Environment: real
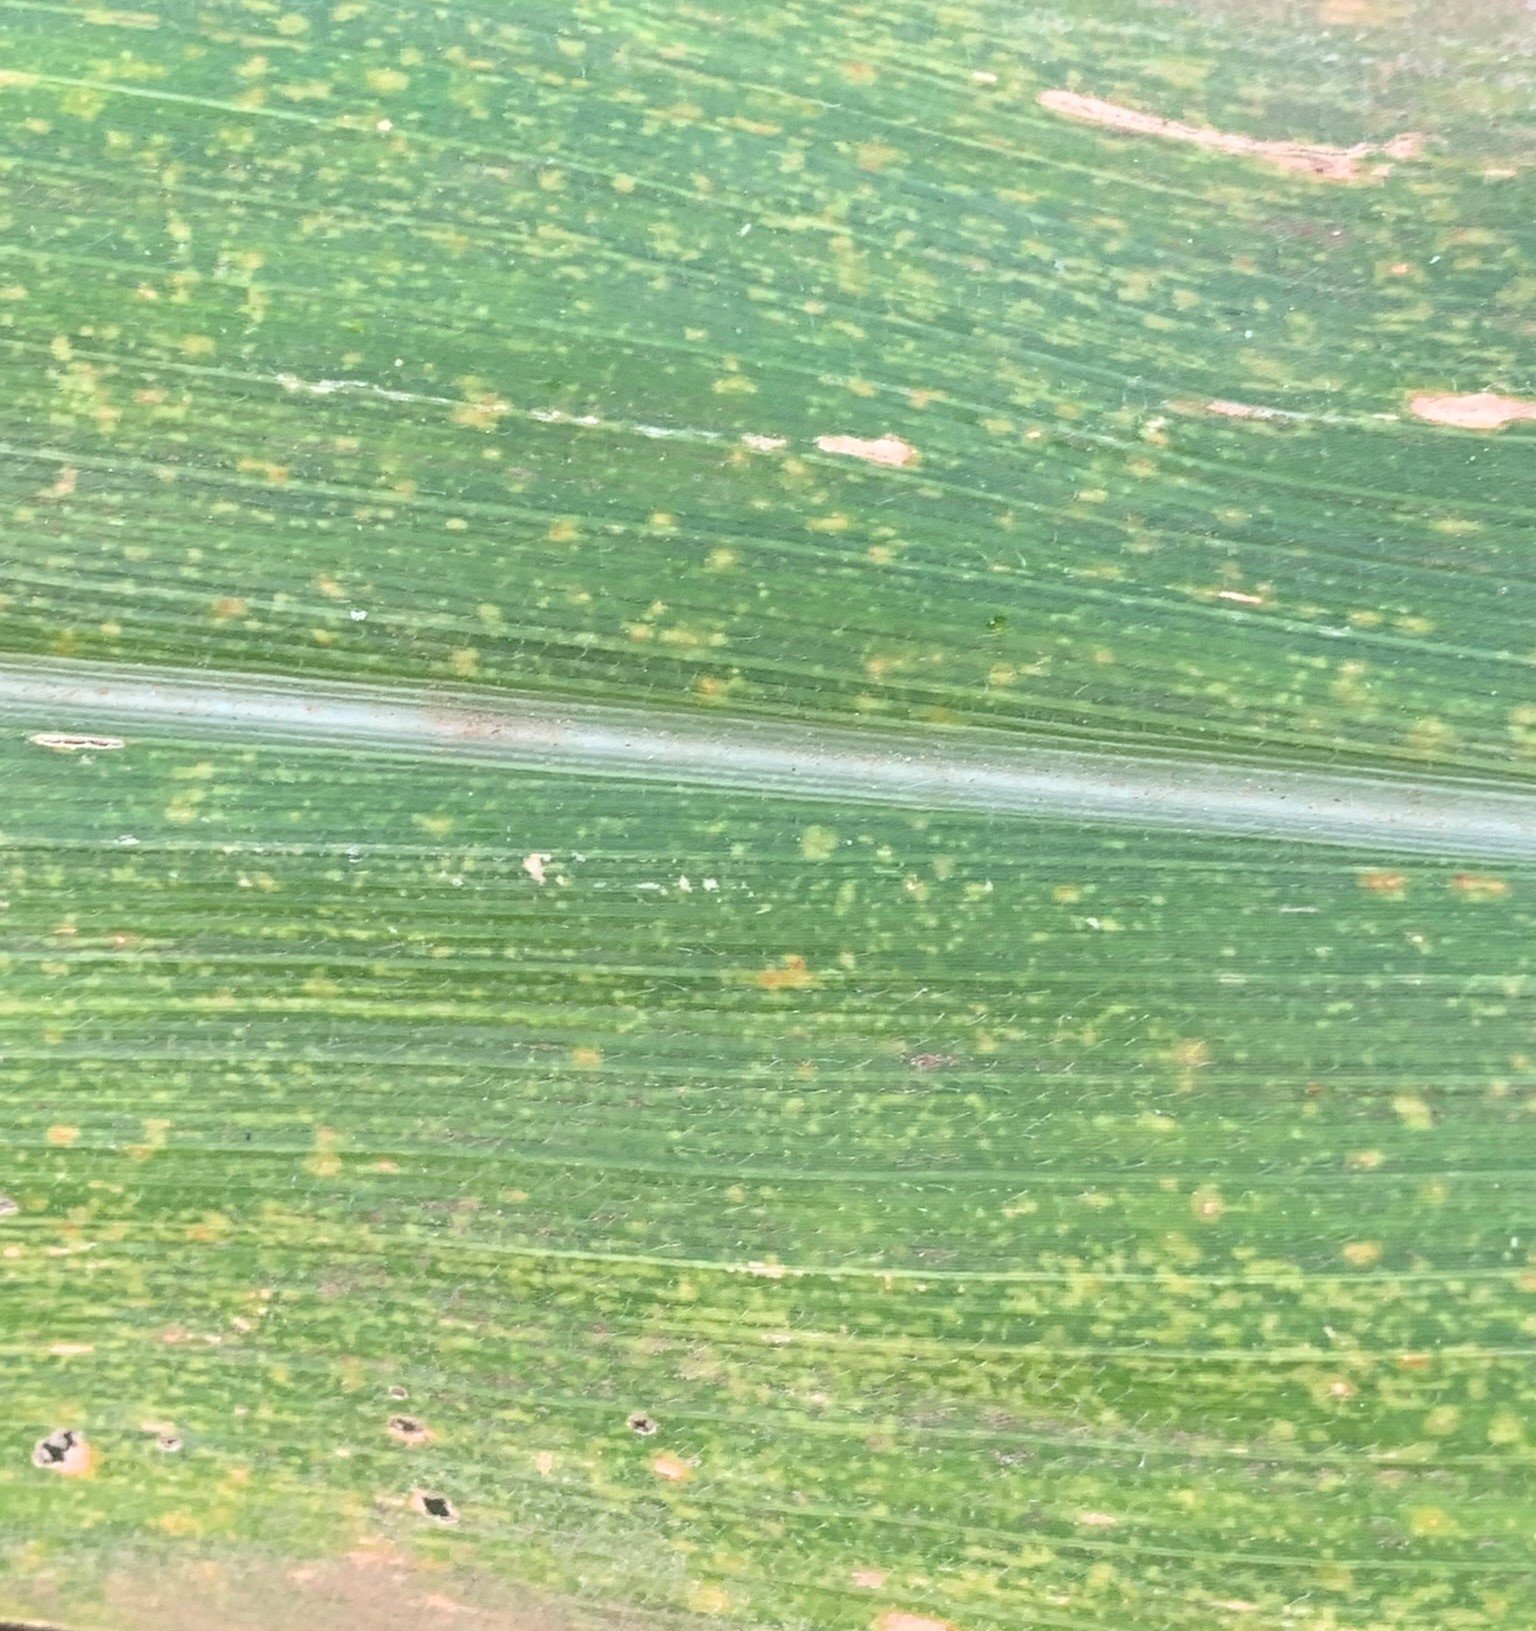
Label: lethal_necrosis